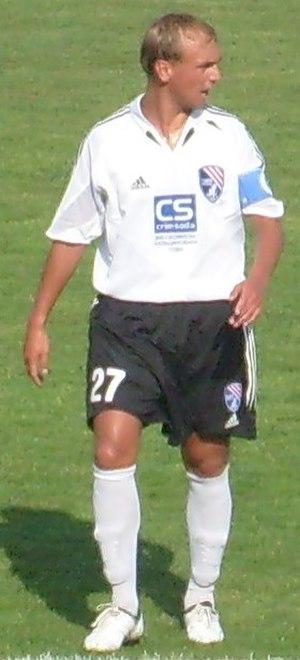
Denys Oleksandrovytch Holaydo est un footballeur ukrainien, né le 3 juin 1984 à Simferopol. Il évolue au poste de milieu offensif.